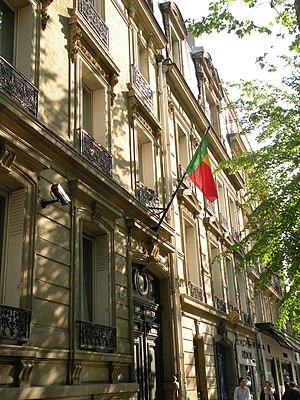
Ambassade du Bénin en France, Paris
Les relations entre le Bénin et la France désignent les relations diplomatiques bilatérales s'exerçant entre, d'une part, la République du Bénin, État africain, et de l'autre, la République française, État principalement européen.
Cet article liste les représentations diplomatiques du Bénin à l'étranger, en excluant les consulats honoraires.